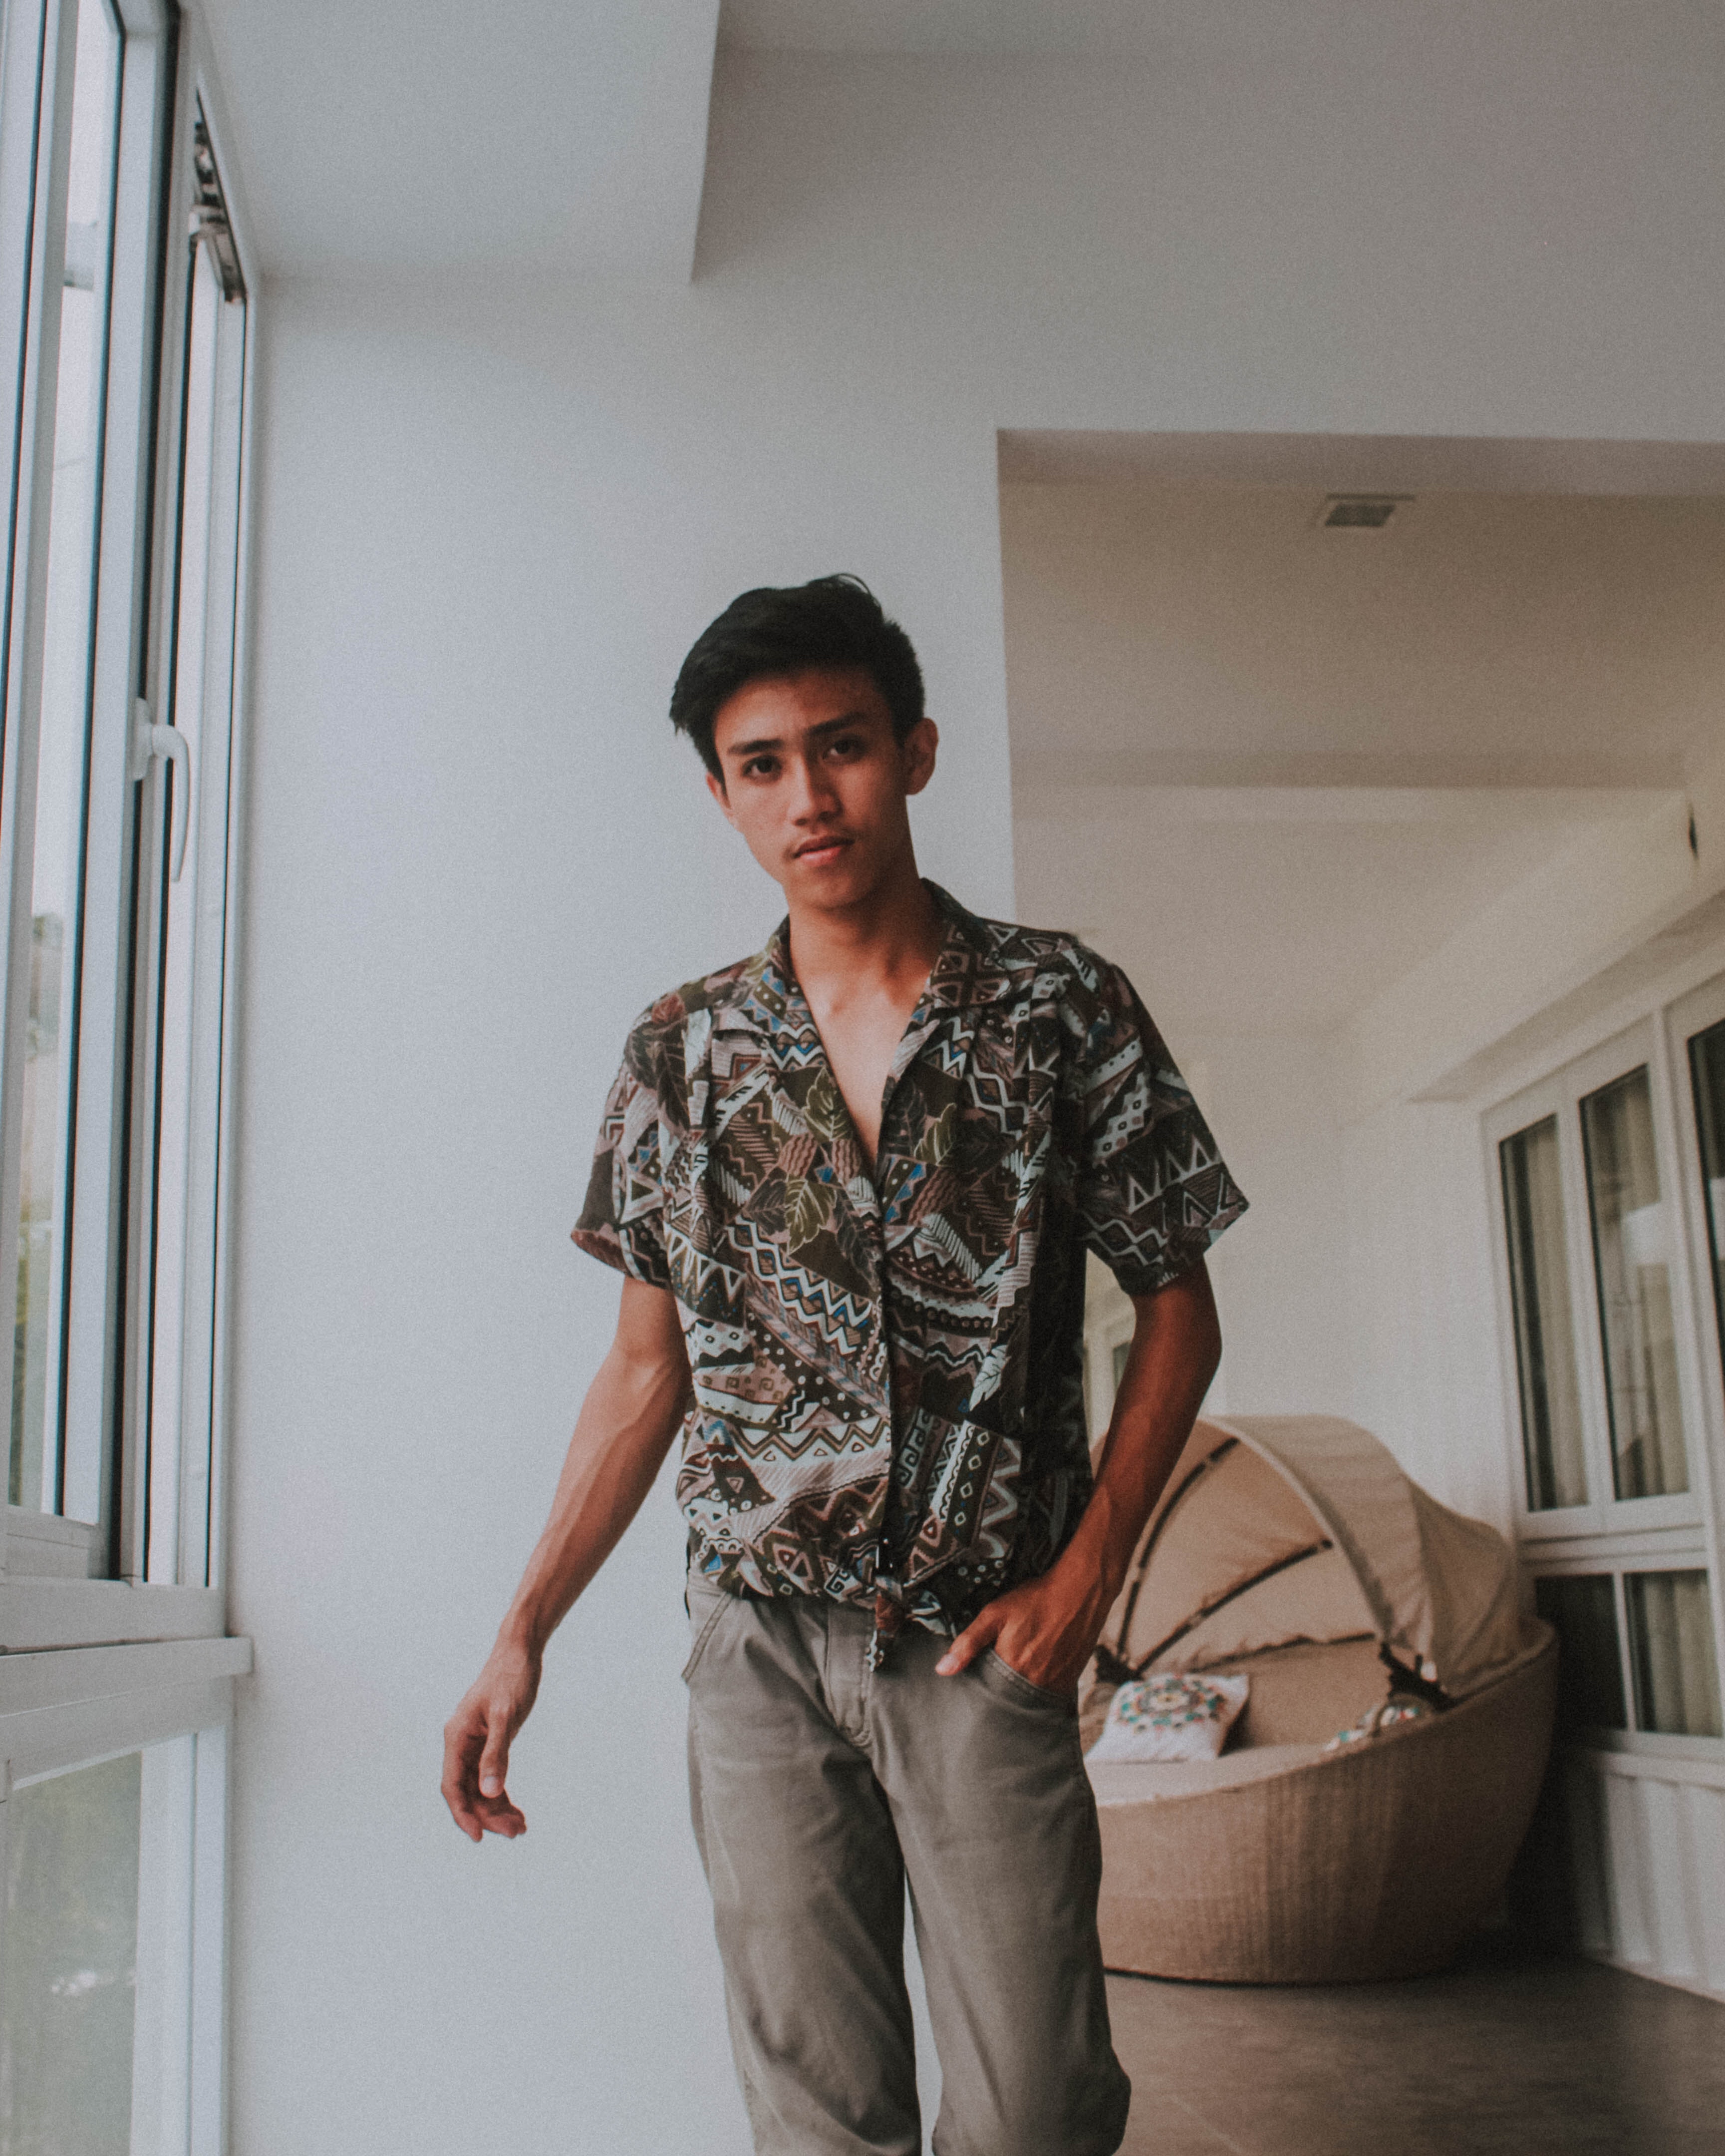
shoulder, leg, room, photography, photo shoot, trunk, waist, abdomen